Road signs in Mauritius

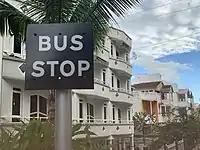
A bus stop sign at Flic en Flac.

Road signs in Mauritius are standardised traffic signs used in Mauritius according to the "Traffic Signs Regulations 1990". They are heavily modelled on road signs in the United Kingdom, since Mauritius is a former British colony, making Mauritius one of the few Southern African Development Community member states who have not adopted its system of road signing.